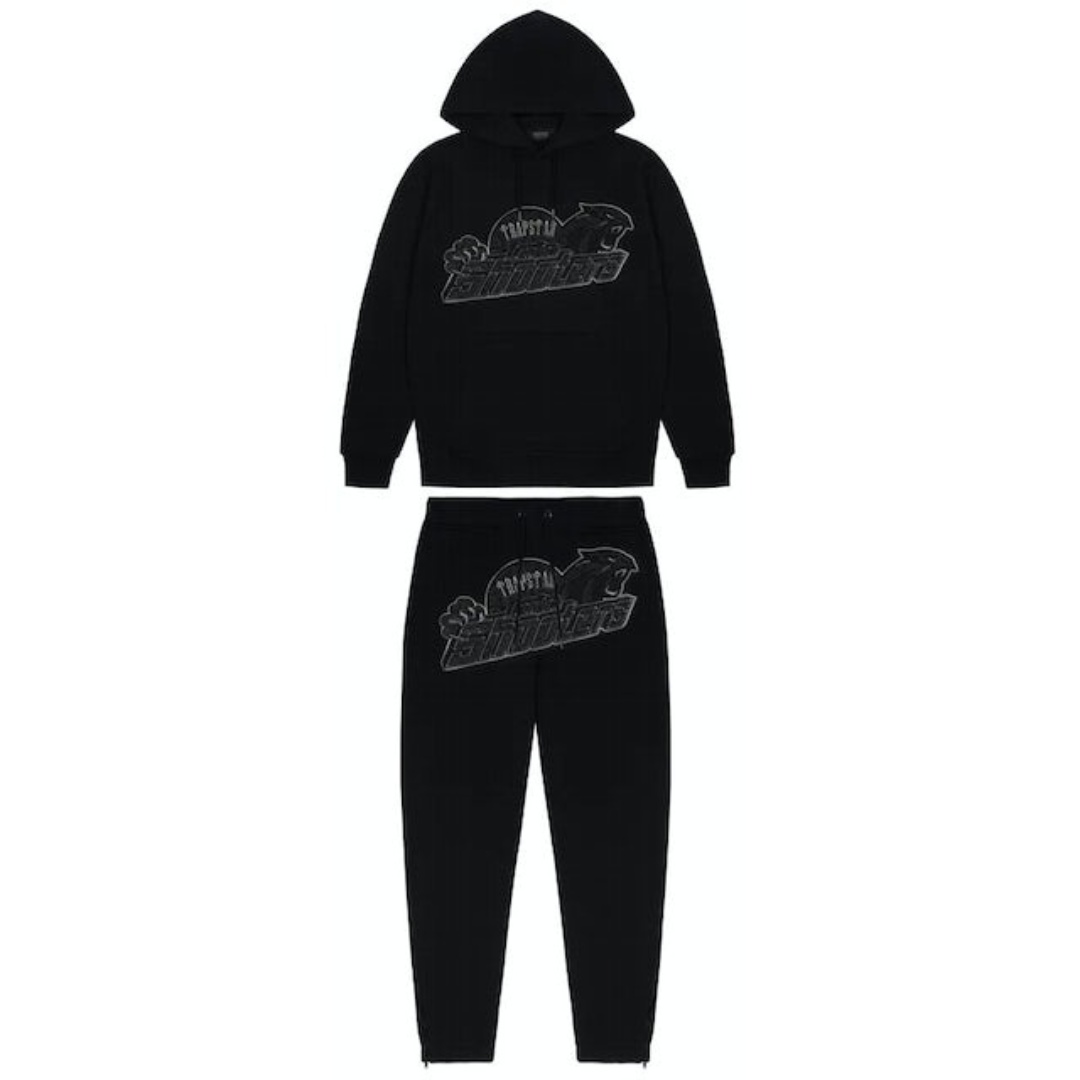
Shooters Tracksuit Monochrome Black Edition
Brand: SNW
Trapstar Mood. The mood of the year. Feel unique with our Trapstar Tracksuit. Details: Premium cotton Streetwear style Top quality design Last units
Category: Apparel & Accessories > Clothing > Activewear > Activewear Sweatshirts & Hoodies > Track Jackets